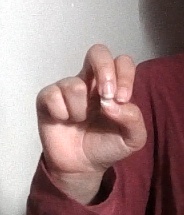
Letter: gaaf